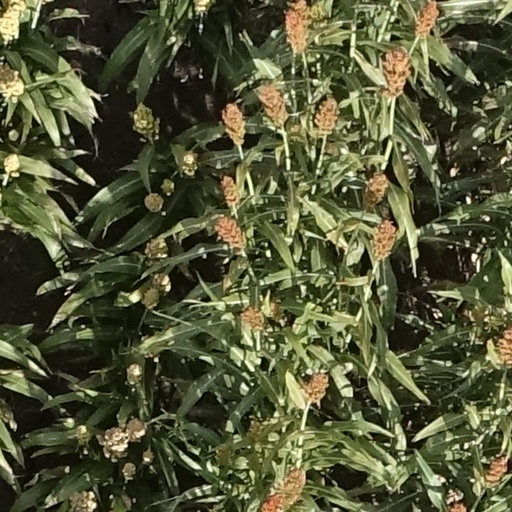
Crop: sorghum